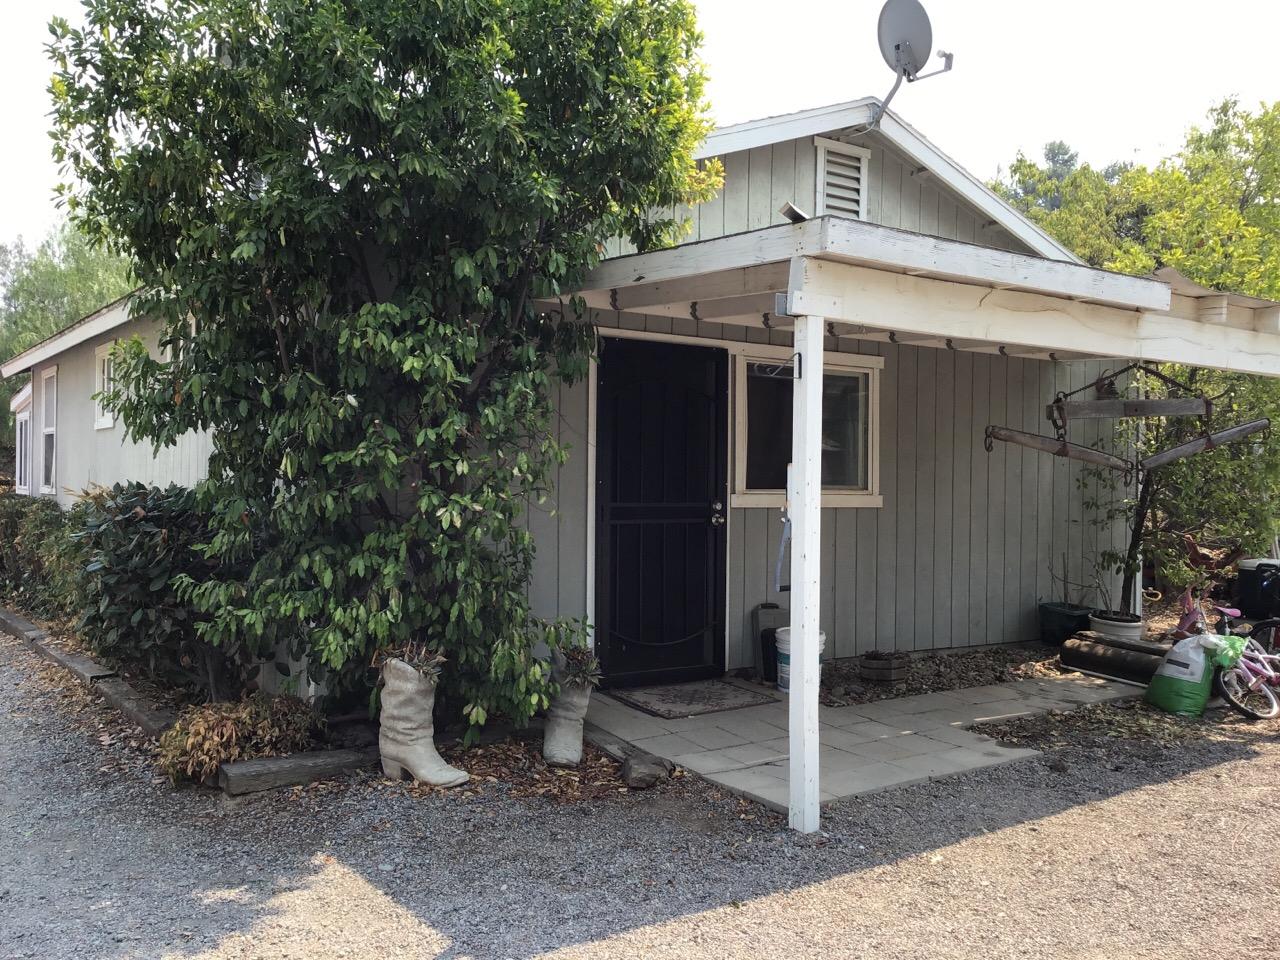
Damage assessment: no_damage